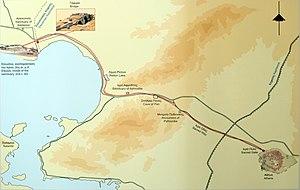
Le sanctuaire d'Éleusis ou sanctuaire des Grandes Déesses est le lieu d'initiation des citoyens d'Athènes et d'autres cités grecques aux rites des mystères d'Éleusis.